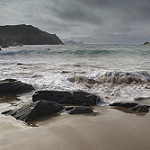
Label: sea